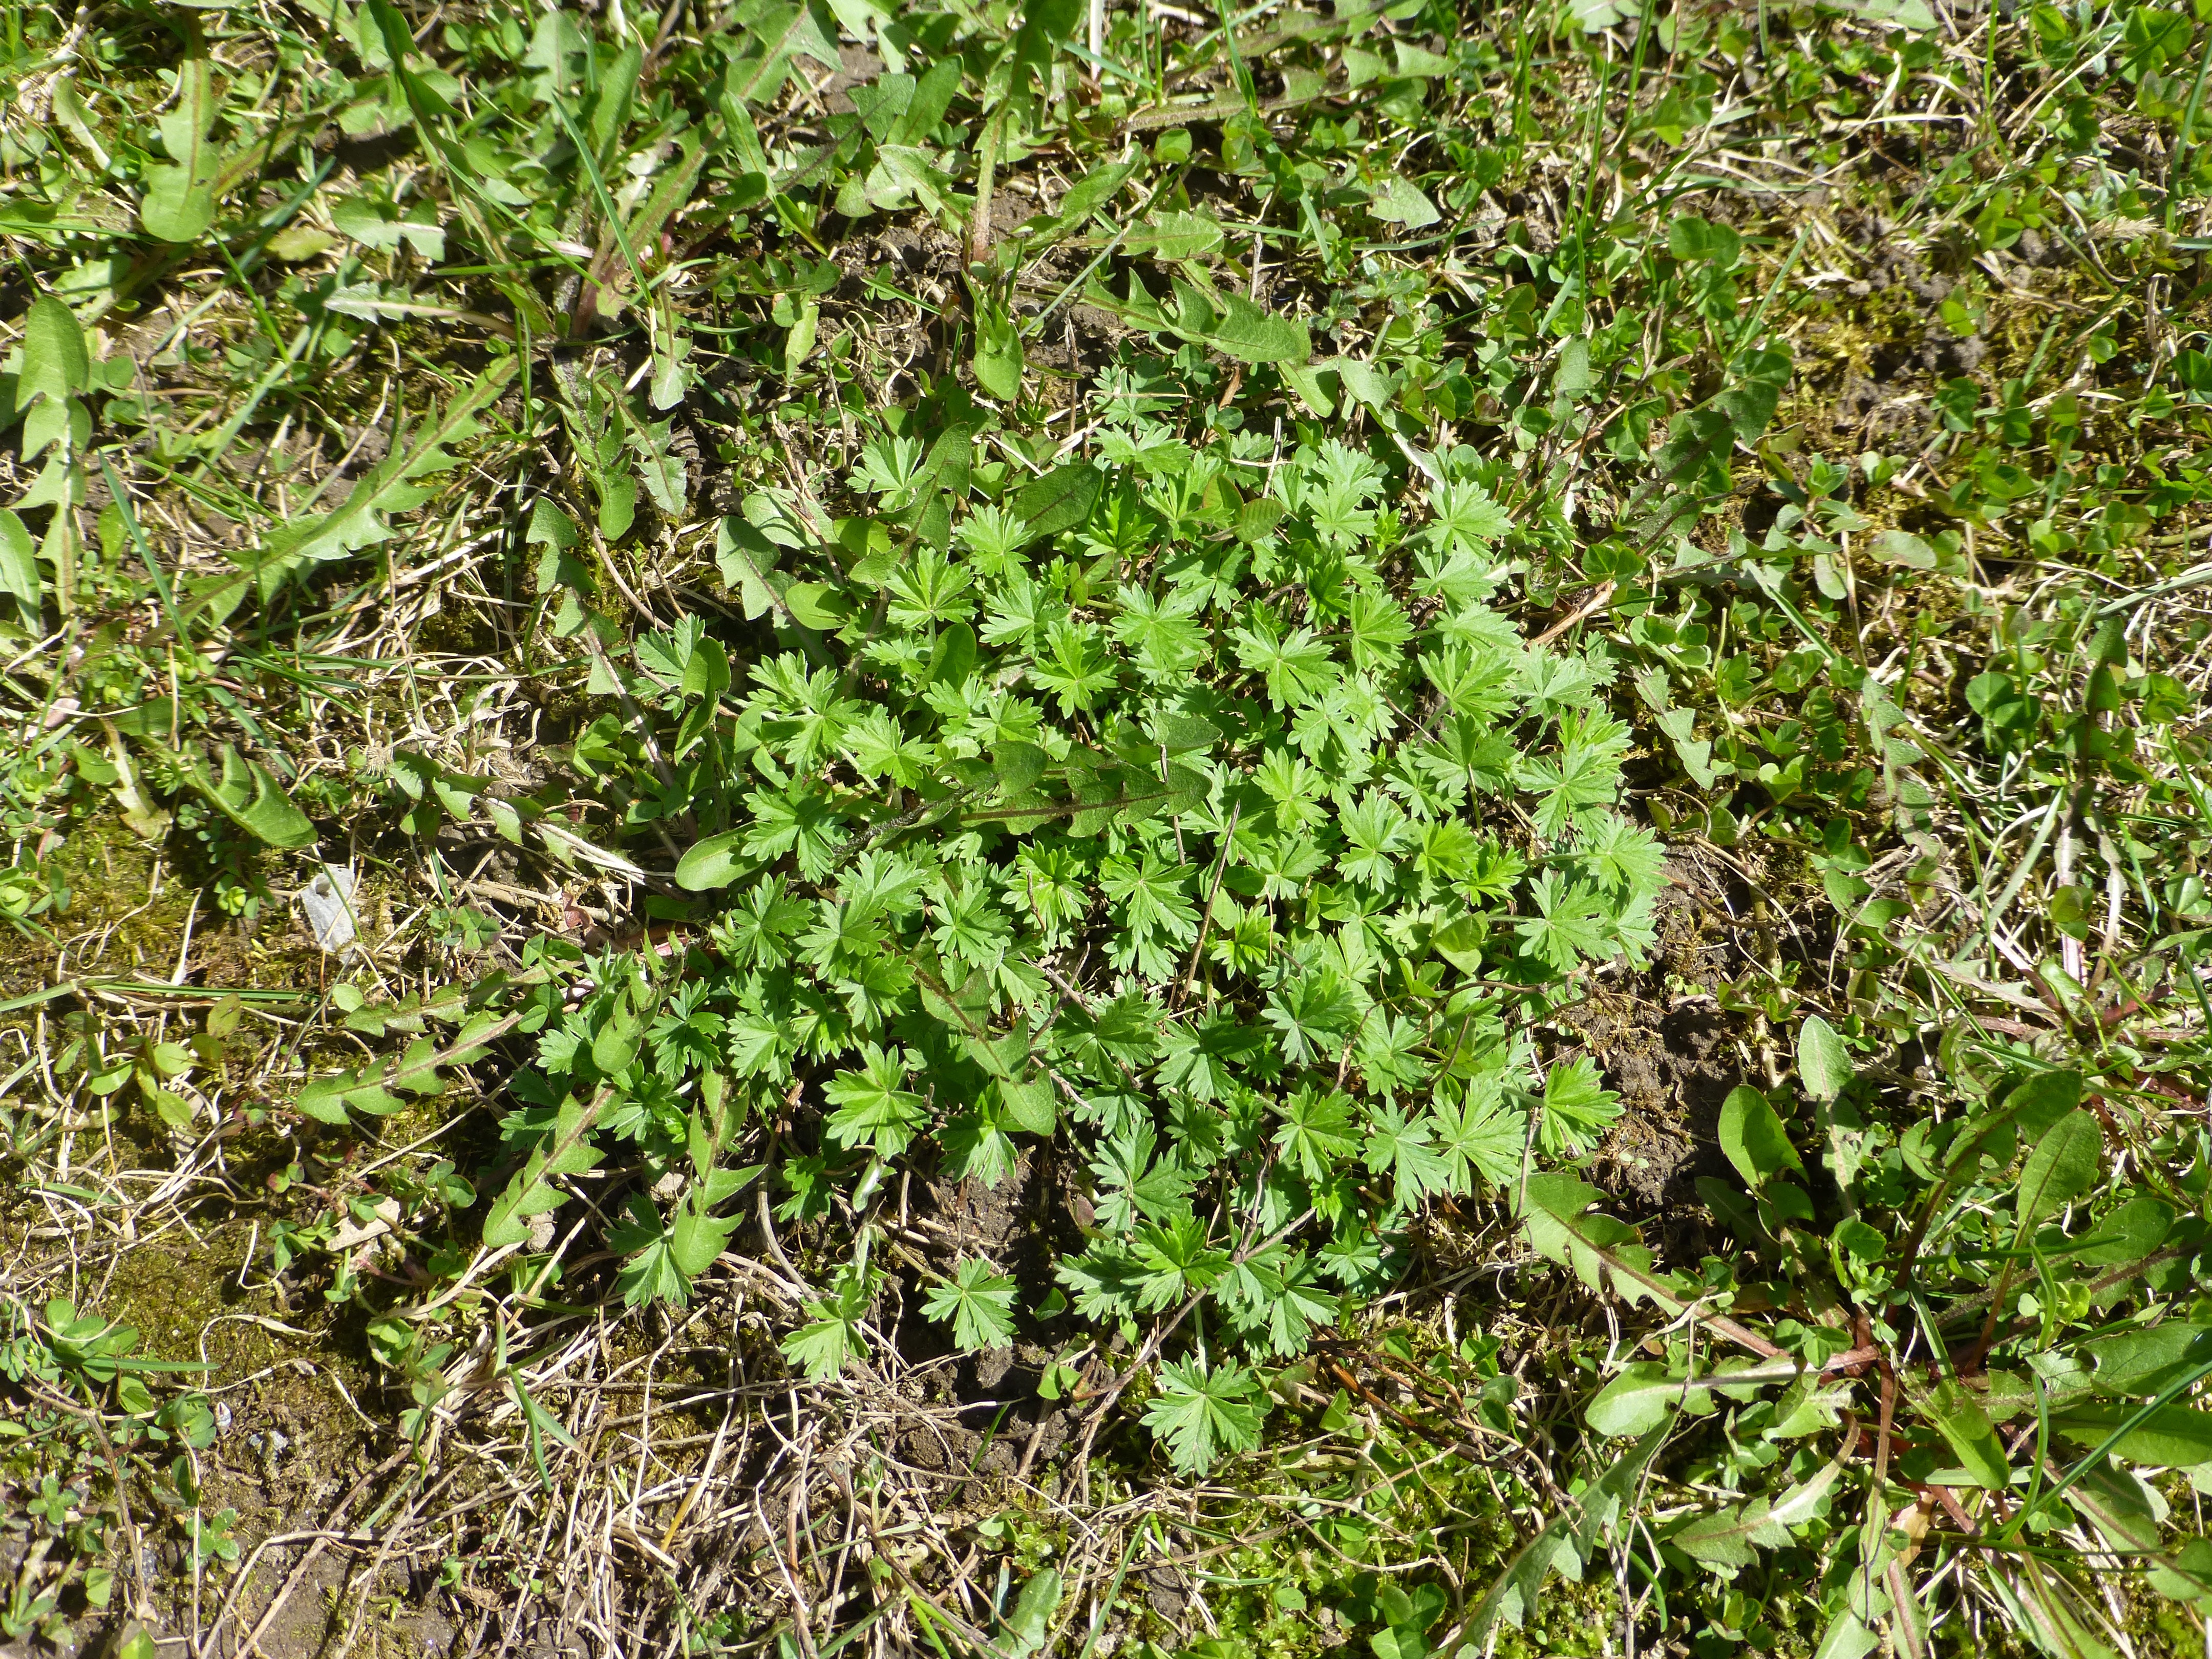
nature, grass, plant, leaf, flower, green, herb, produce, macro, flora, weed, close up, shrub, groundcover, beautiful, flowering plant, subshrub, grass family, land plant